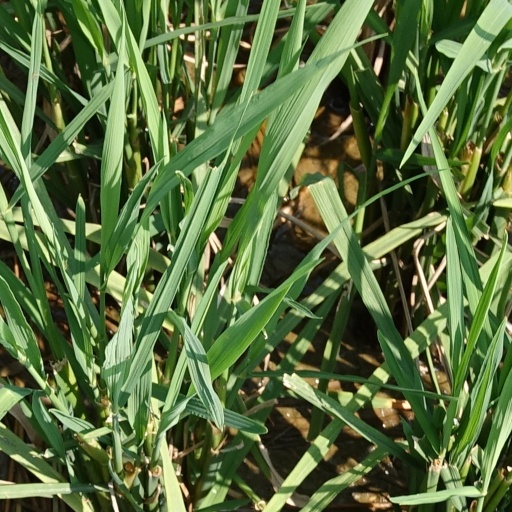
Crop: rice